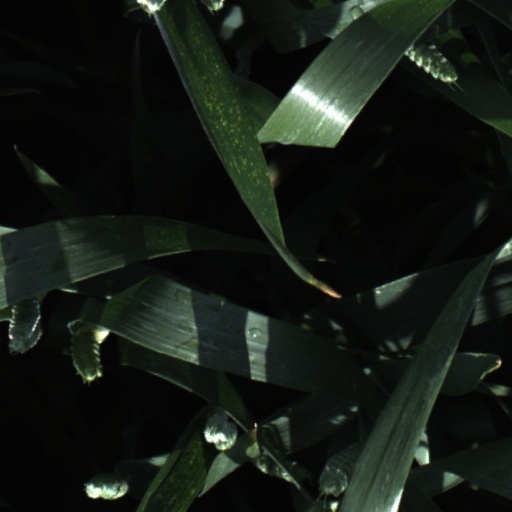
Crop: wheat